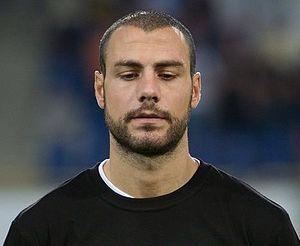
Jaba Kankava est un footballeur international géorgien, né le 18 mars 1986 à Tbilissi. Il évolue au poste de milieu défensif au FC Tobol Kostanaï.